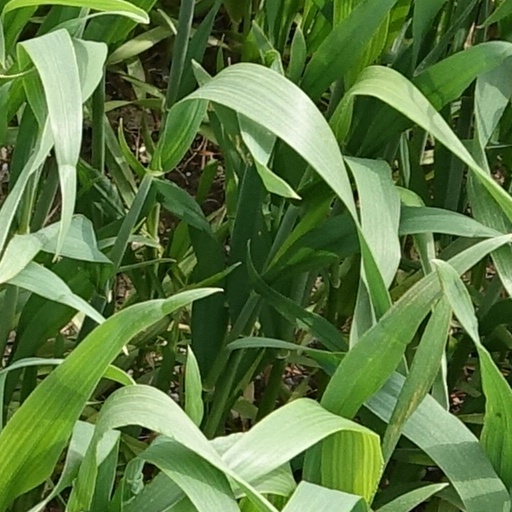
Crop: wheat